Mitsubishi Eclipse

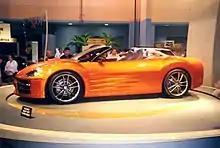
1998 Mitsubishi SST Concept Car

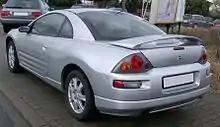
Rear view of 2003-2005 Mitsubishi Eclipse coupe (Germany)

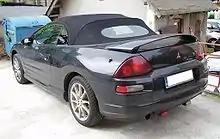
Rear view of 2000-2002 Mitsubishi Eclipse cabriolet (Poland)

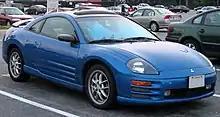
2000–2002 Mitsubishi Eclipse coupe (US)

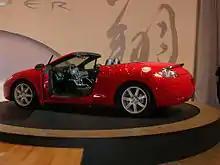
2007 Mitsubishi Eclipse Spyder

The third generation was inspired by the Mitsubishi SST design study and was presented at the 1998 North American International Auto Show. It was the first concept vehicle exhibited by Mitsubishi at a US auto show.